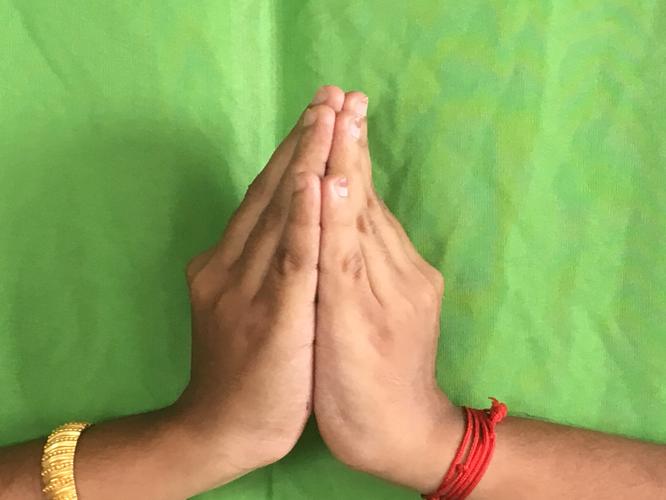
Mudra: Kapotham
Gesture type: double_hand